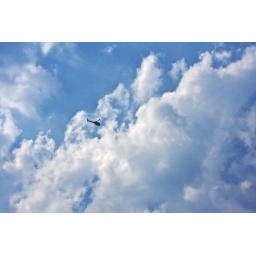
Small surveillance helicopter hovering beneath large white clouds on a hot summer day.